KUNV

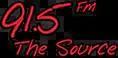
Logo as The Source

In May, 2015, student programming made a return to the main station with a format reflecting what is done on the HD-2 station. Student programming runs from 9p-3a and includes independent rock, underground hip hop, and electronic music on weekdays and eclectic programming on the weekends.